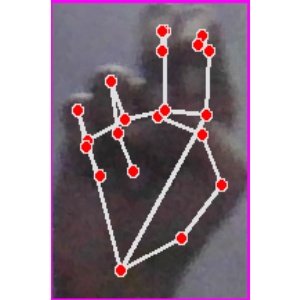
अक्षर: ह